Louth Navigation

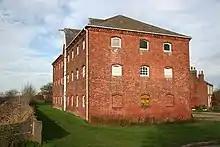
The Navigation warehouse at Austen Fen, built in the 19th century

At High Bridge, the canal turns to the north, and the River Lud continues to the north-east as the Old Eau. Outfen Lock was one of the locks constructed with straight sides. The western wall has collapsed, but the eastern wall survives. The surrounding countryside is very flat and low lying, being crossed by numerous drainage ditches. The Black Dike enters the channel from the west. Water from Austen Fen is pumped into the canal by Austen Fen East and West pumping stations. These, and the other pumping stations that discharge into the canal are owned and operated by the Lindsey Marsh Internal Drainage Board. The canal continues past Canal Farm and under Fen Bridge. On the east bank is a nineteenth century nine-bayed warehouse with three storeys and an attic. Biergate East and West pumping stations are situated near Covenham Reservoir, constructed in the 1960s to supply drinking water. The works to treat the water is near Fire Beacon Farm and bridge, the temporary terminus of the opened waterway during construction.